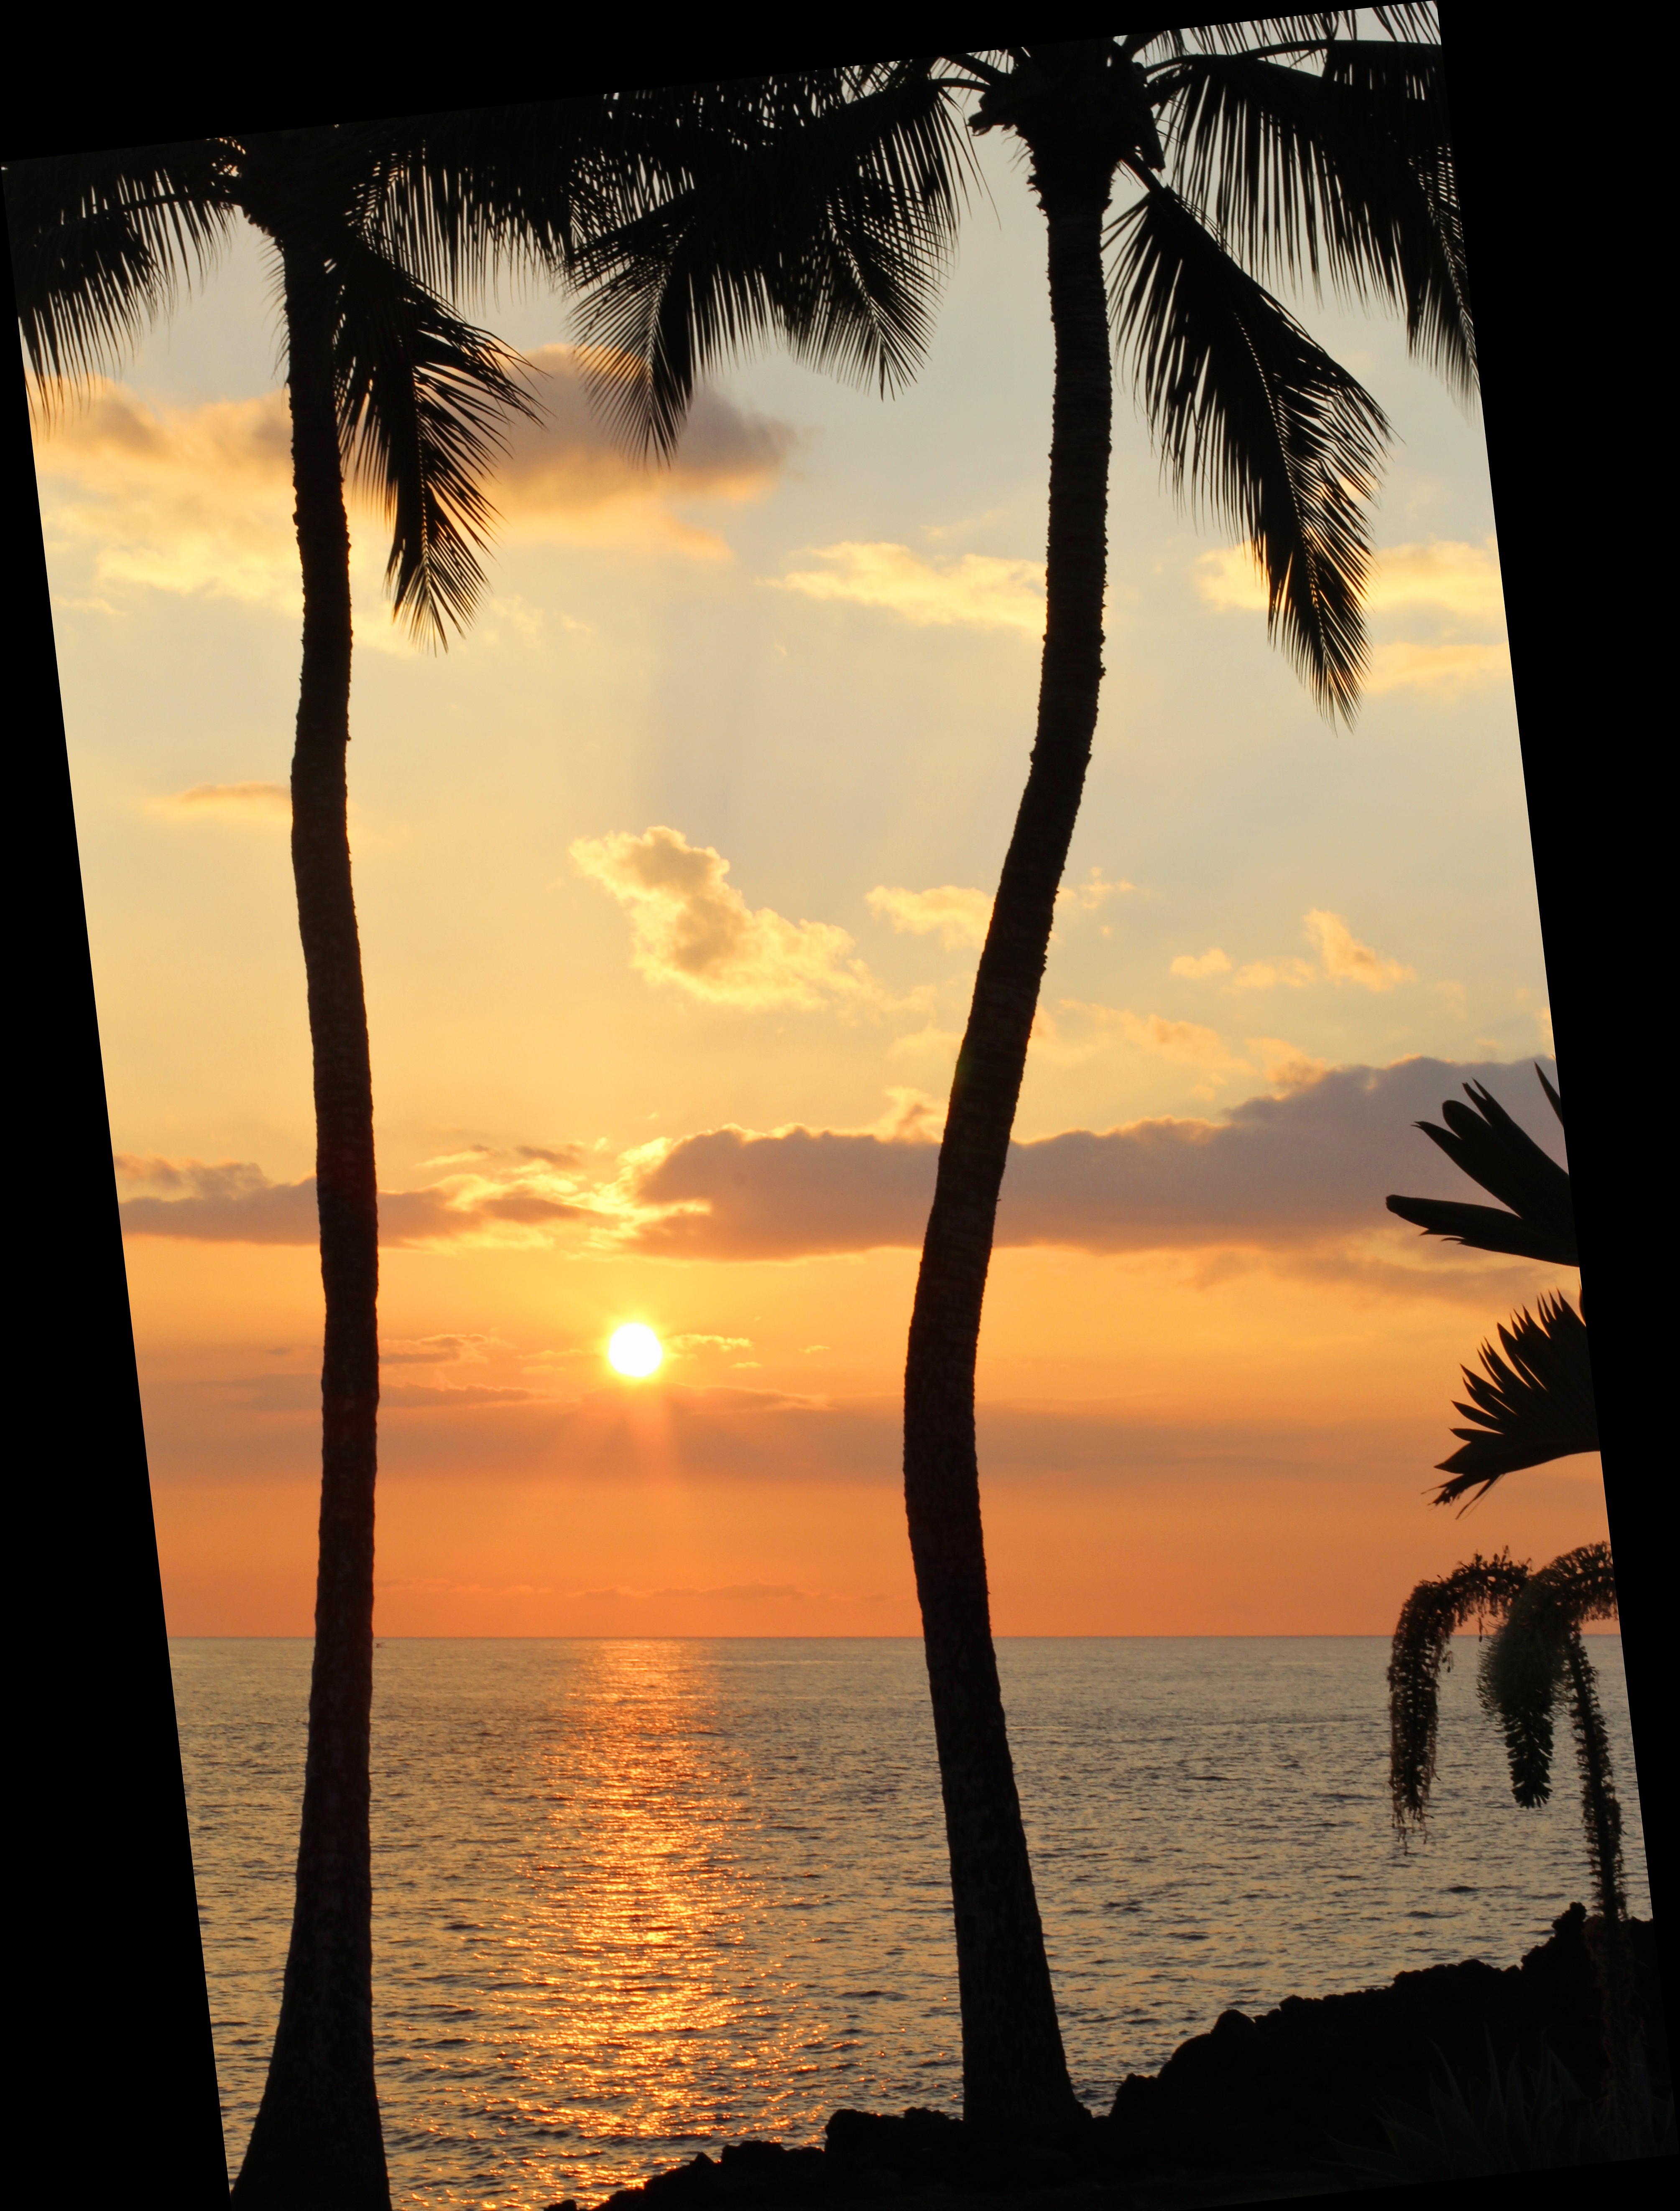
beach, landscape, sea, coast, tree, water, nature, outdoor, sand, ocean, horizon, silhouette, sky, sun, sunrise, sunset, sunlight, morning, shore, wave, dawn, summer, vacation, travel, coastline, dusk, evening, surf, surfing, young, scenic, tropical, usa, holiday, island, hawaii, colorful, tourism, lifestyle, happy, hawaiian, beach sunset, hawaii beach, arecales, palm family, hawaiian sunset, the big island